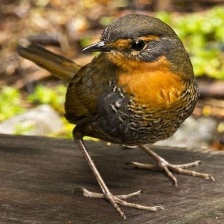
Species: CHUCAO TAPACULO
Scientific name: SCELORCHILUS RUBECULA